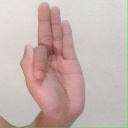
अक्षर: फ